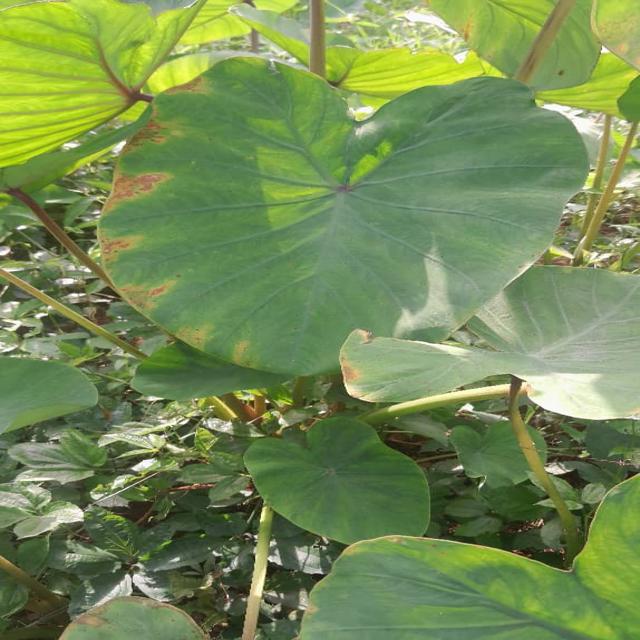
Label: Mid_Blight